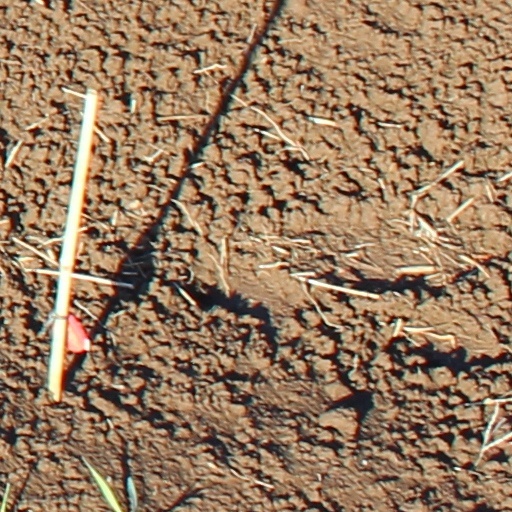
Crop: wheat